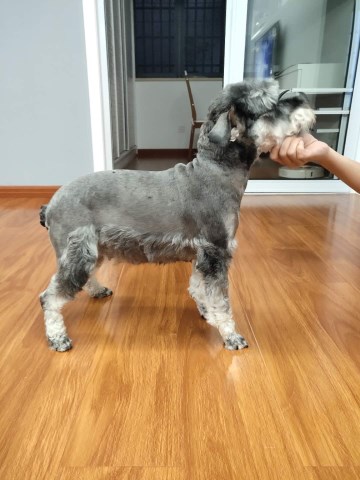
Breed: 2342-n000102-miniature_schnauzer